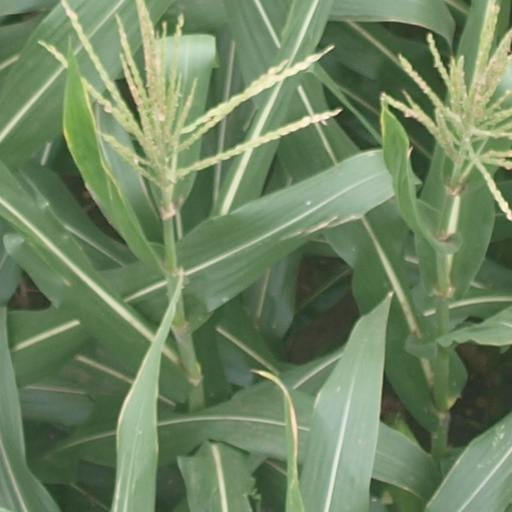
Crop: maize; corn